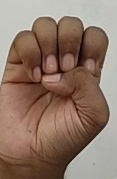
ASL sign: E